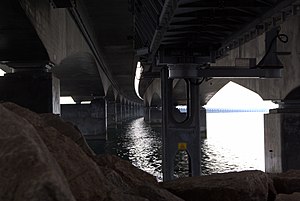
Storebæltsforbindelsen
Undersiden af lavbroerne. Sprogø-siden.
Storebæltsforbindelsen er en kombineret bro- og tunnelforbindelse beregnet til tog- og motortrafik, der krydser Storebælt og forbinder Fyn og Sjælland. Jernbanen åbnede 1. juni 1997, og vejforbindelsen åbnede 14. juni 1998. De samlede byggeomkostninger var 21,4 mia. kr i 1998-kroner.